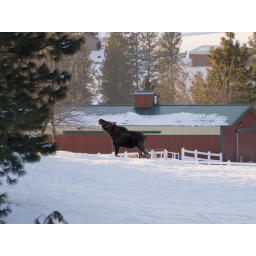
A moose was spotted in the valley today, had the horses all snorting challenges at it.